Elena Berezhnaya

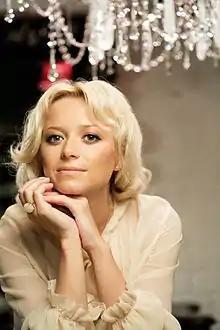

In May 2003, Berezhnaya/Sikharulidze confirmed they had retired from competitive skating. From 2002 to 2006, they toured with Stars on Ice, then returned to Russia. Although taking time off to have two children, Berezhnaya made occasional appearances in Russian ice productions. In 2006, Berezhnaya teamed with the actor Aleksandr Nosik for the Channel One (Russia) ice show "Stars on Ice" (Russian: ). In 2008, she was paired with the pop star Dima Bilan for the Russia 1 series "Star Ice" (Звёздный лёд). In 2009, she skated with the comedian Mikhail Galustyan in the Channel One series "Ice Age 3". She also skated with former training mate John Zimmerman in the "Kings on Ice" (Короли льда) show in 2009, and with Jérôme Blanchard in "Ice Heart" (Ледяное сердце). In 2010, she joined another edition of "Ice Age", teaming up with Igor Ugolnikov.